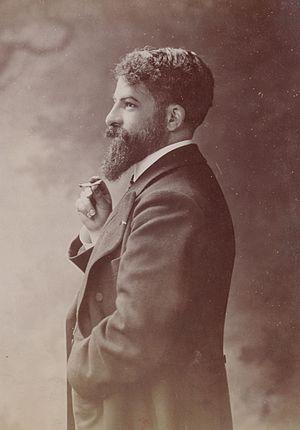
M. Synave. Peintre.
Tancrède Julien Synave né à Paris 8ᵉ le 8 février 1870 et mort à Paris 13ᵉ le 11 février 1936, est un peintre et illustrateur français.